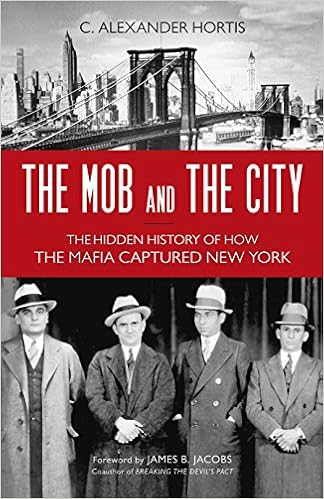
The Mob and the City: The Hidden History of How the Mafia Captured New York
Category: Books
Review “In his rich, well-researched first book, Hortis details the rise of the Mafia while debunking numerous myths. . . . If there’s a better book on the early history of Cosa Nostra in America, I haven’t seen it.” —Jerry Capeci, Gang Land News , coauthor of Mob Boss "An exhaustively researched, yet highly readable history of exactly how the Italian Mafia became the dominant organized crime group in New York City for most of the twentieth century. Using newly uncovered documents and primary sources, Hortis cuts through many of the myths that surround the Mafia and offers new angles and insight on a subject that continues to fascinate researchers and readers. The Mob and The City is an exciting addition to the Mafia true-crime canon.”—Scott M. Deitche, author of The Silent Don: The Criminal Underworld of Santo Trafficante Jr. “Hortis demolishes what we thought we knew about the Mob...and builds a new history upon a solid foundation of exclusive documentary evidence and superb insight.... Essential reading for all who seek to truly understand the phenomenon of organized crime in America’s most populous city.”—Thomas Hunt, editor of Informer: The History of American Crime and Law Enforcement "An outstanding work of scholarship that highlights misinformation and myth attached to the history of the Mafia in New York.” —Dr. Howard Abadinsky, professor of criminal justice, St. John’s University, author of Organized Crime “Much has been made of the Cosa Nostra being a national crime organization. And while that was certainly true, New York was always its headquarters—the only city with more than one resident family (there are five) and, because of that, the birthplace of the Commission. The Mob and the City provides both an overview and an analysis of how that came to be, and it offers an interesting alternative to mob boss Joe Bonanno’s generally accepted version of Cosa Nostra's origins. Lucid and thoughtful, it is well worth reading.”—Ronald Goldstock, commissioner of the Waterfront Commission of New York Harbor and former director of the New York State Organized Crime Task Force About the Author C. Alexander Hortis, JD , is an attorney specializing in commercial litigation and constitutional law. He has published articles on the Mafia in The Informer: The History of American Crime & Law Enforcement and in New York Law School Law Review . Excerpt. Introduction The Godfather vs. New York HistoryWhen the cell doors clanged shut on Giuseppe Morello, Ignazio Lupo, and dozens of their men in the Atlanta Federal Penitentiary in 1910, their gang should have just dissolved into the streets of New York City. The Morello Family was just another struggling band of rogues, its modest numbers cut in half by convictions for a reckless counterfeiting scheme that had drawn the ire of the United States Secret Service. The Sicilians were small fish in New York’s underworld. The Irish mob enjoyed natural ties to the docks and police force; African-American gangsters held sway in black Harlem and San Juan Hill; and Jewish organized crime was far stronger throughout the city.Then, improbably, the mafiosi reconstituted themselves and returned with a vengeance. By the late 1930s, they evolved into the Cosa Nostra (“Our Thing”), the top syndicate in Gotham. By the 1950s, the Mafia families had grown to include two thousand “made men” and thousands more criminal associates entrenched throughout the economy, neighborhoods, and nightlife of New York.The remarkable story of how the modern Mafia actually took power on the streets of New York remains largely hidden. Mob books gloss over this formative era with superficial “rise of ” chapters that rehash dubious anecdotes from secondhand sources about the purported machinations of the bosses. Telling the Cosa Nostra’s early history, however, requires digging up primary sources in archives. Moreover, the narrow obsession with the bosses (the “godfathers”) neglects the soldiers (the “button men”) who ran the rackets on the streets.Mob history has been blurred by eighty years of Mafia mythology as well. America’s greatest filmmakers have created indelible images of the mob, from Howard Hawks’s Scarface to Martin Scorsese’s gangster epics to Francis Ford Coppola’s The Godfather trilogy. They have been joined by “prestige dramas” such as The Sopranos and Boardwalk Empire . Mafiosi themselves have influenced the narrative. Al Capone in the 1920s, Joey Gallo in the 1970s, and John Gotti in the 1980s all manipulated the media. In his 1983 autobiography A Man of Honor (a bestseller that’s still in print), Joseph Bonanno painted a romanticized portrait of himself as a benevolent “Father” who fought Americanized mobsters trying to pervert his noble “Tradition.”This is the first full-length book devoted specifically to uncovering the hidden history of how the street soldiers of the modern Mafia captured New York City during the 1930s, 1940s, and 1950s. While discussing the Prohibition era of the 1920s, this book argues that the key formative decade for the Mafia was actually the 1930s. The book covers such hot topics as: Who actually founded the modern Mafia? Who shot Albert Anastasia at the Park Sheraton barbershop? And who exactly was present at the 1957 meeting of the Mafia in the town of Apalachin, New York? At the same time, the book goes beyond traditional mob topics as well. It not only documents who shot who, but explores how and why the Cosa Nostra emerged in Gotham.This revisionist history cuts through thickets of Mafia mythology with a machete of primary sources. It draws on the deepest collection of primary sources—many newly discovered—of any history of the modern Mafia. The primary sources include, among others, trial transcripts, investigative hearings, mayoral papers, personal memoirs, labor union records, and surveillance reports of the Federal Bureau of Narcotics. These are complimented by internal files of the Federal Bureau of Investigation from the National Archives or obtained via the Freedom of Information Act. All of the quoted conversations in these pages are real and taken directly from primary sources. I supply extensive endnotes that allow readers to see the evidence for each chapter. This is an authentic history.Contrary to its image, the Mafia was not primarily the product of Sicilian intrigue among the godfathers. As we will see, mob bosses had limited control over these lucrative crime franchises. Rather, the Cosa Nostra was forged by the street soldiers as they adapted to the unique conditions of twentieth-century Gotham. They captured New York City by becoming part of it. This approach places the Mafia squarely back into New York history. It shows how the infamous “French Connection” heroin case was merely an offshoot of Mafia narcotics trafficking dating back to the dawn of America’s drug war. It describes how the Cosa Nostra rode labor unions and business cartels to power during the New Deal. It shows why the Stonewall riots of 1969 were the culmination of the mob-run system of gay bars that dated to the 1930s. By replacing gauzy myths with historical evidence, we can see this extraordinary crime syndicate in a whole new light.
Features: Forget what you think you know about the Mafia. After reading this book, even life-long mob aficionados will have a new perspective on organized crime.Informative, authoritative, and eye-opening, this is the first full-length book devoted exclusively to uncovering the hidden history of how the Mafia came to dominate organized crime in New York City during the 1930s through 1950s. Based on exhaustive research of archives and secret files obtained through the Freedom of Information Act, author and attorney C. Alexander Hortis draws on the deepest collection of primary sources, many newly discovered, of any history of the modern mob.Shattering myths, Hortis reveals how Cosa Nostra actually obtained power at the inception. The author goes beyond conventional who-shot-who mob stories, providing answers to fresh questions such as: * Why did the Sicilian gangs come out on top of the criminal underworld? * Can economics explain how the Mafia families operated? * What was the Mafia's real role in the drug trade? * Why was Cosa Nostra involved in gay bars in New York since the 1930s? Drawing on an unprecedented array of primary sources, The Mob and the City is the most thorough and authentic history of the Mafia's rise to power in the early-to-mid twentieth century.